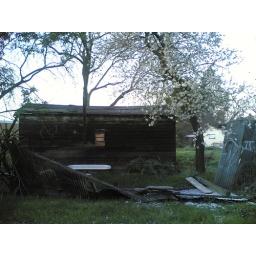
along the old railroad trail by my house